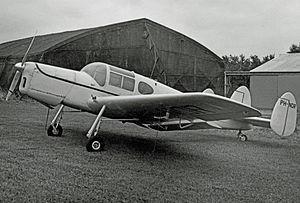
Le Miles M.38 Messenger est un avion de tourisme britannique conçu durant la Seconde Guerre mondiale pour des besoins militaires. Sa production s'est poursuivie jusqu'en 1948, principalement pour des clients civils.